On Liberty

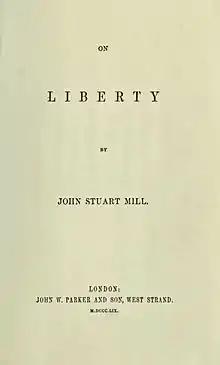
The title page of the first edition, published 1859

On Liberty is an essay published in 1859 by the English philosopher John Stuart Mill. It applied Mill's ethical system of utilitarianism to society and state. Mill suggested standards for the relationship between authority and liberty. He emphasized the importance of individuality, which he considered a prerequisite to the higher pleasures—the "summum bonum" of utilitarianism. Furthermore, Mill asserted that democratic ideals may result in the "tyranny of the majority". Among the standards proposed are Mill's three basic liberties of individuals, his three legitimate objections to government intervention, and his two maxims regarding the relationship of the individual to society.